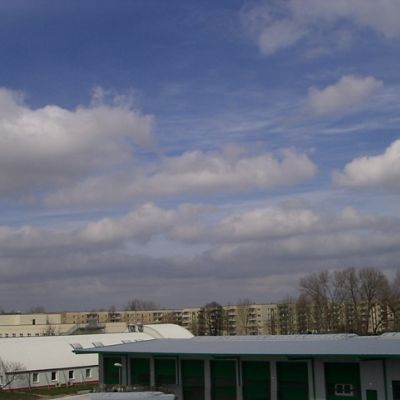
Cloud type: Cumulus (Cu)